West Is West (2010 film)

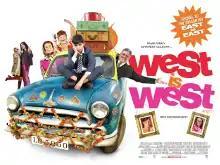
Theatrical release poster

West Is West is a 2010 British comedy-drama film directed by Andy DeEmmony and starring Om Puri, Linda Bassett, Aqib Khan, Ila Arun and Jimi Mistry. A sequel to the 1999 comedy film "East Is East", it was written by Ayub Khan-Din and produced by Leslee Udwin for Assassin Films and BBC Films.